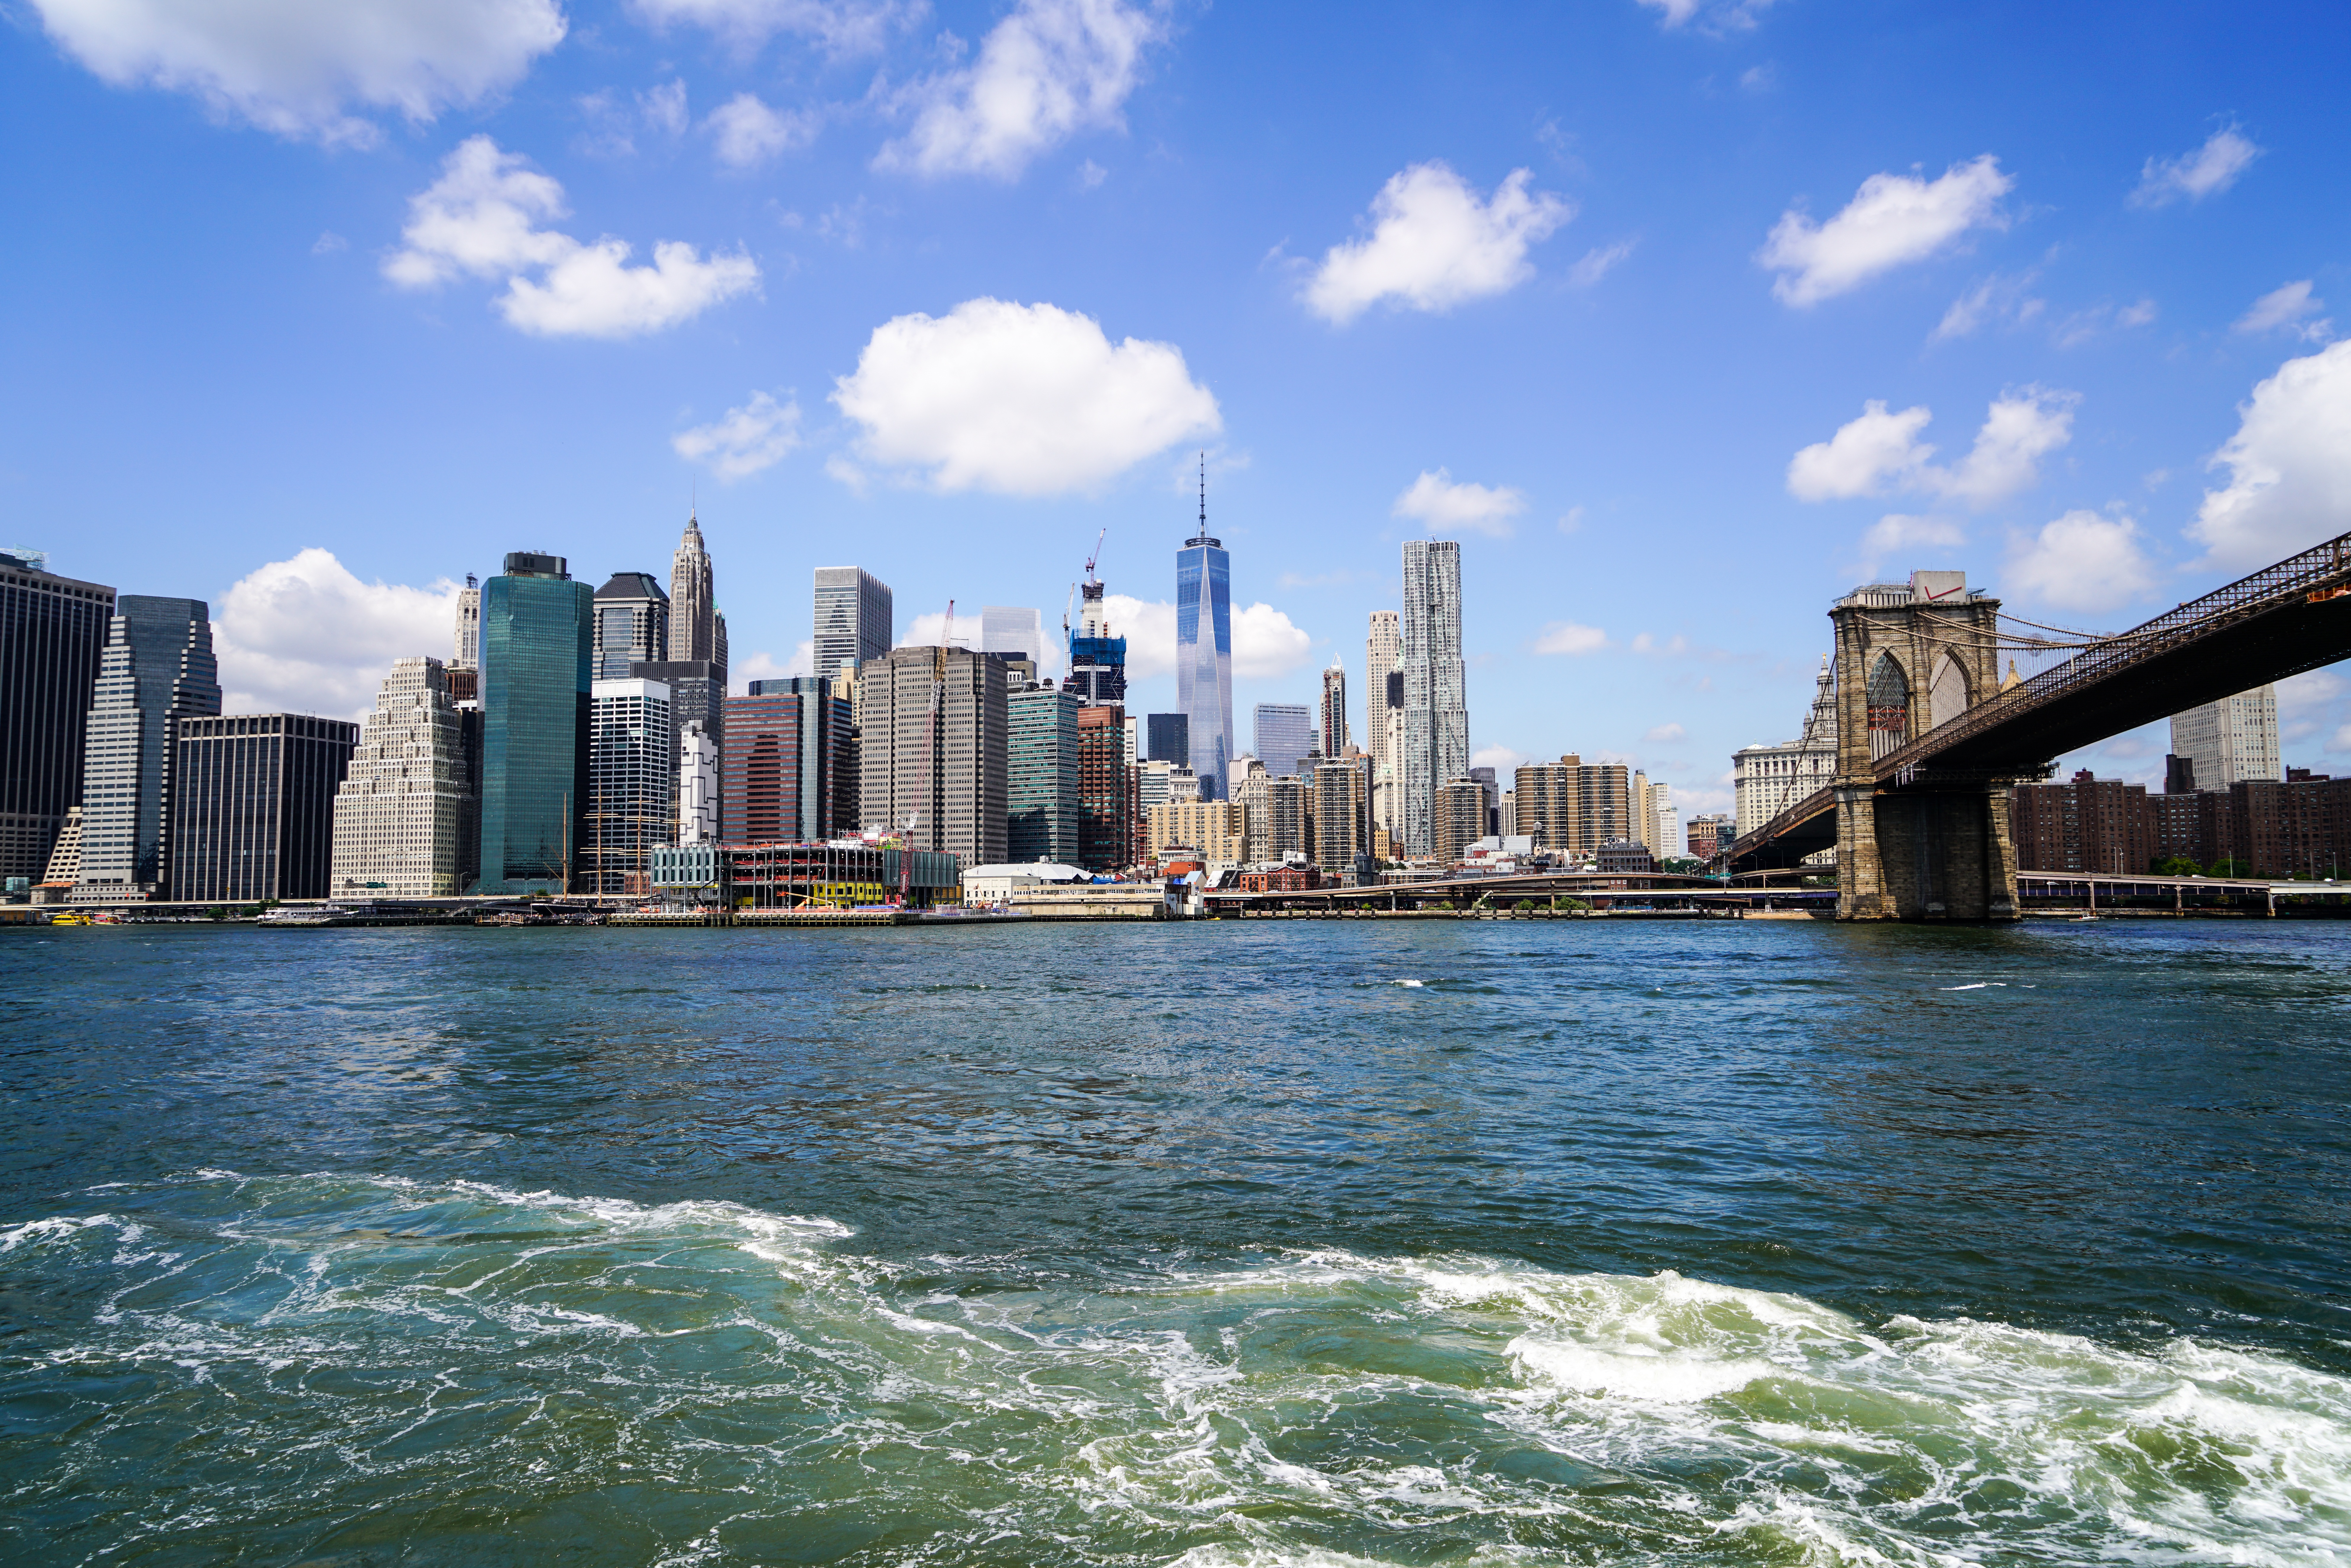
sea, water, bridge, skyline, city, skyscraper, river, cityscape, downtown, bay, landmark, tourism, waterway, geographical feature, human settlement